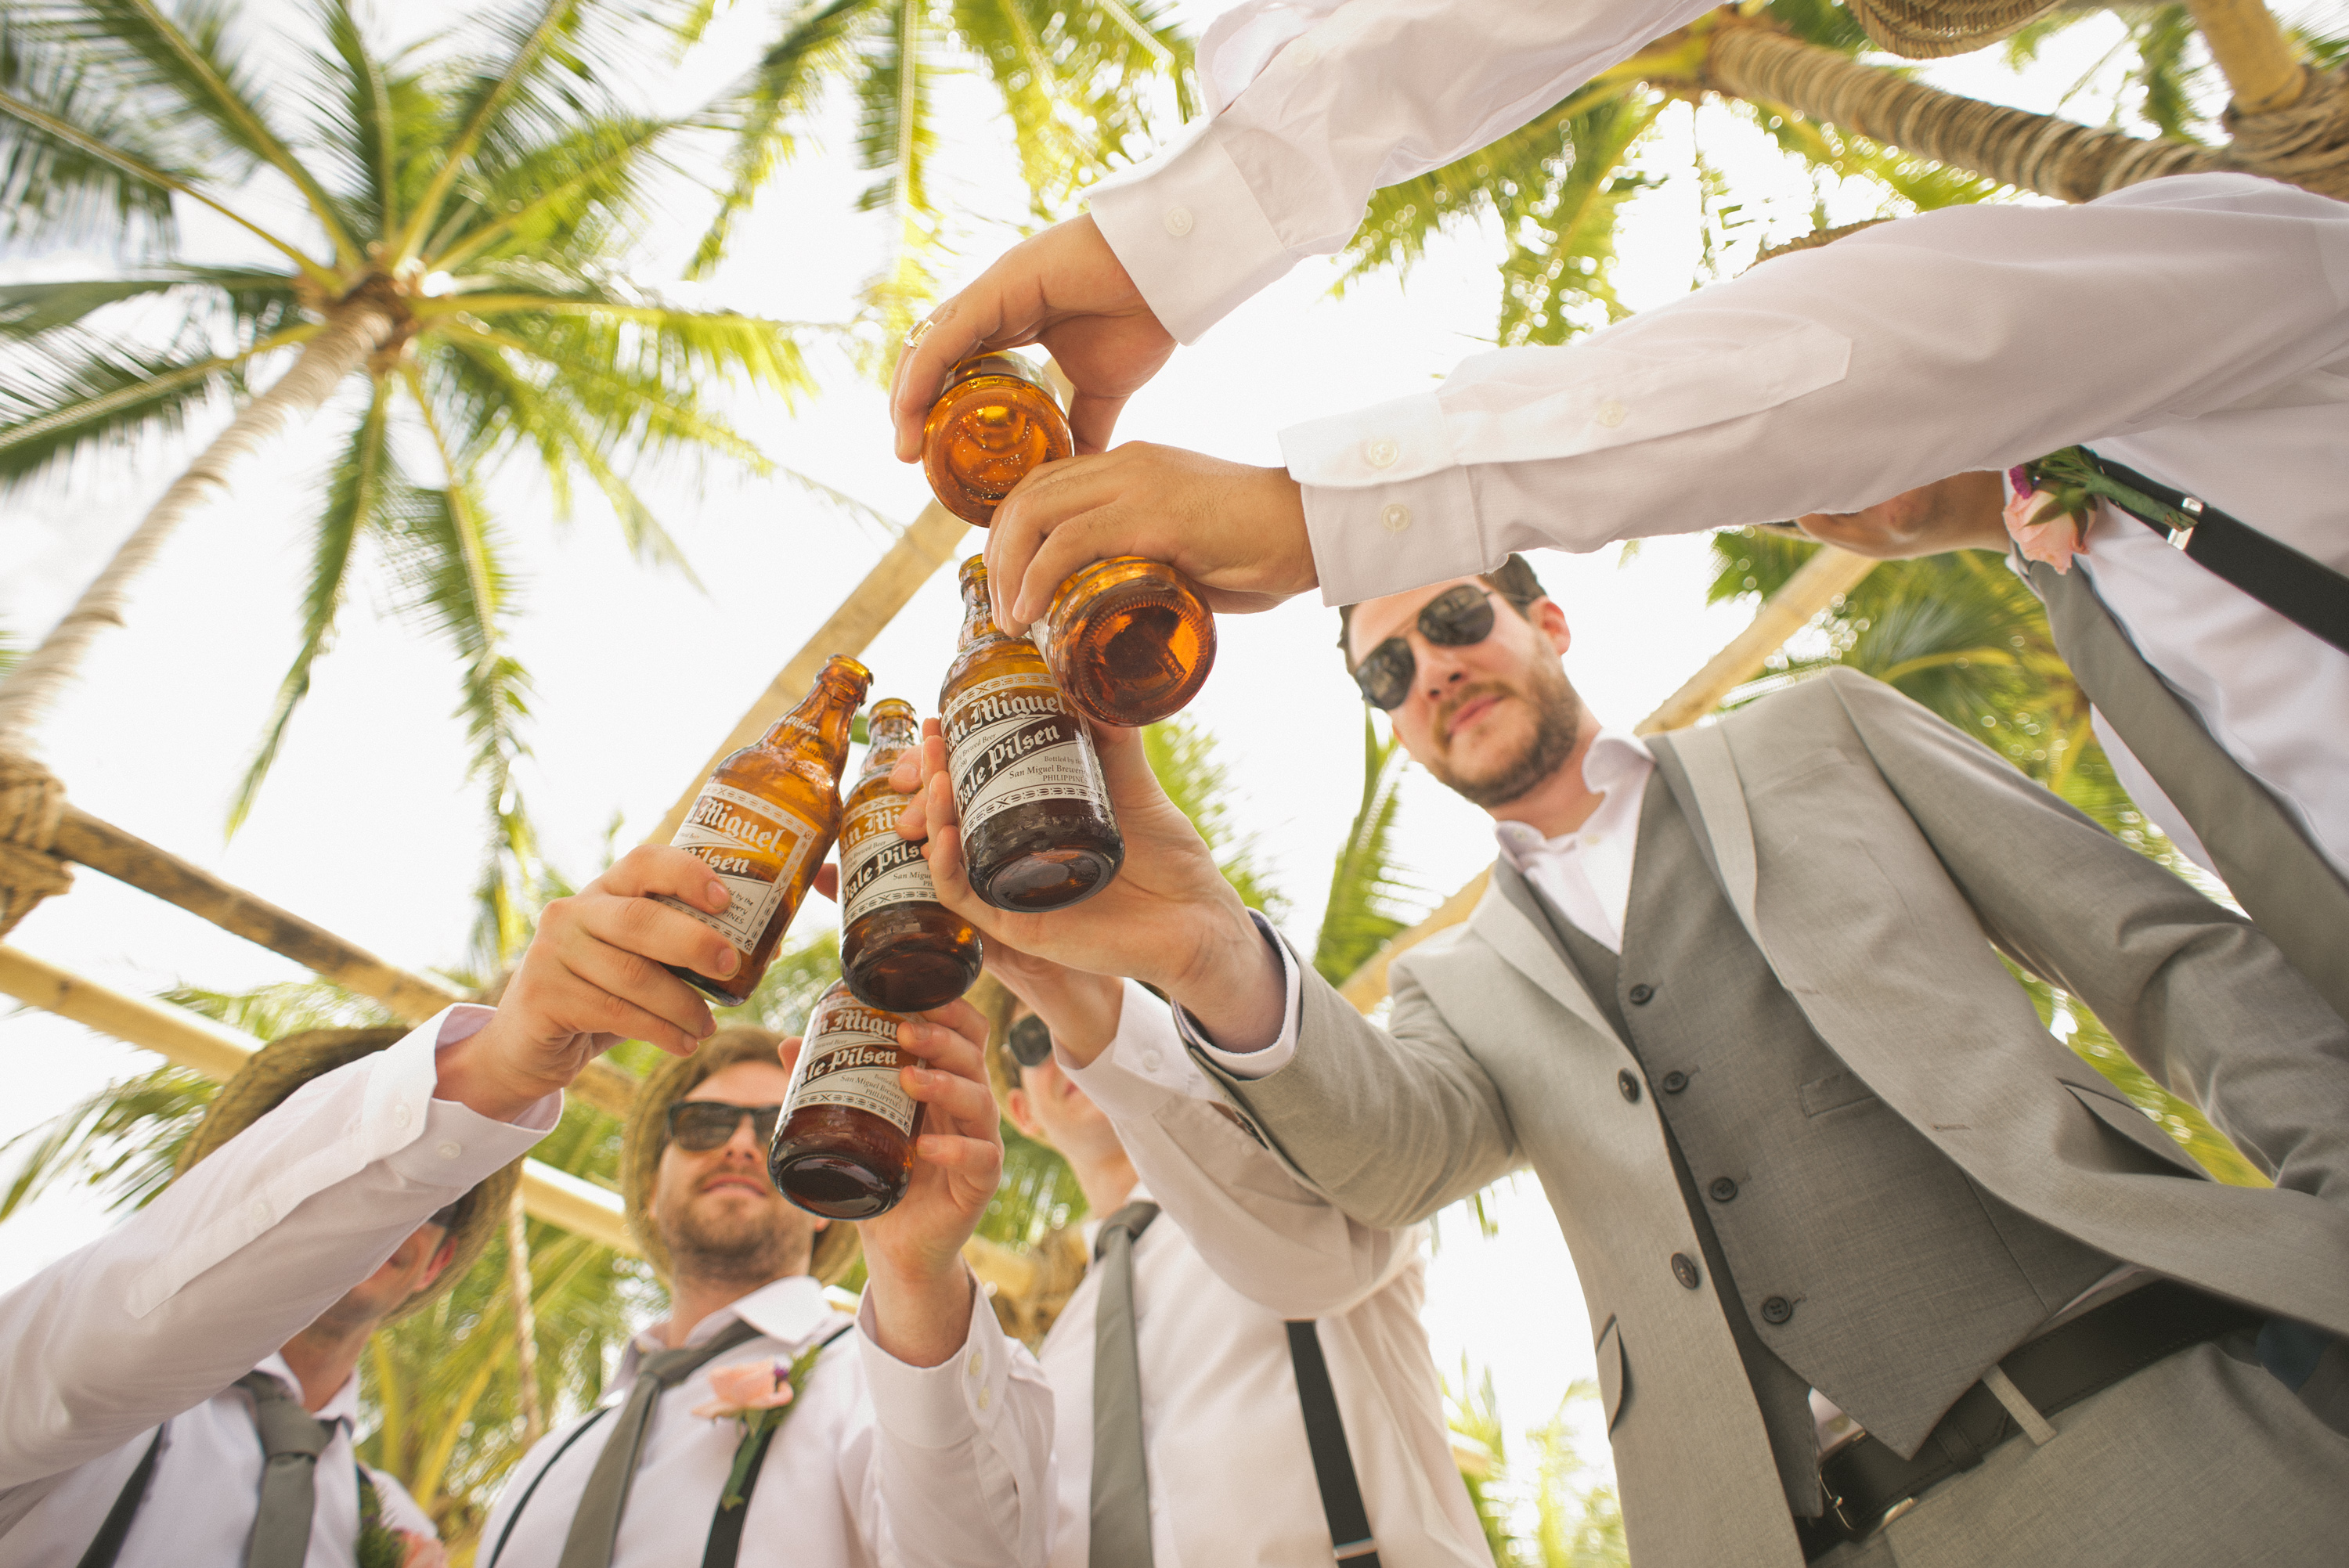
group, people, recreation, celebration, wedding, groom, beard, beer, toast, cheers, trees, outdoors, men, ceremony, happy, sunglasses, eyewear, shades, palm trees, wear, adult, attire, coconut trees, san miguel, alcoholic beverages, beer bottles, designer suit, formal coat, low angle photography, pale pilsen